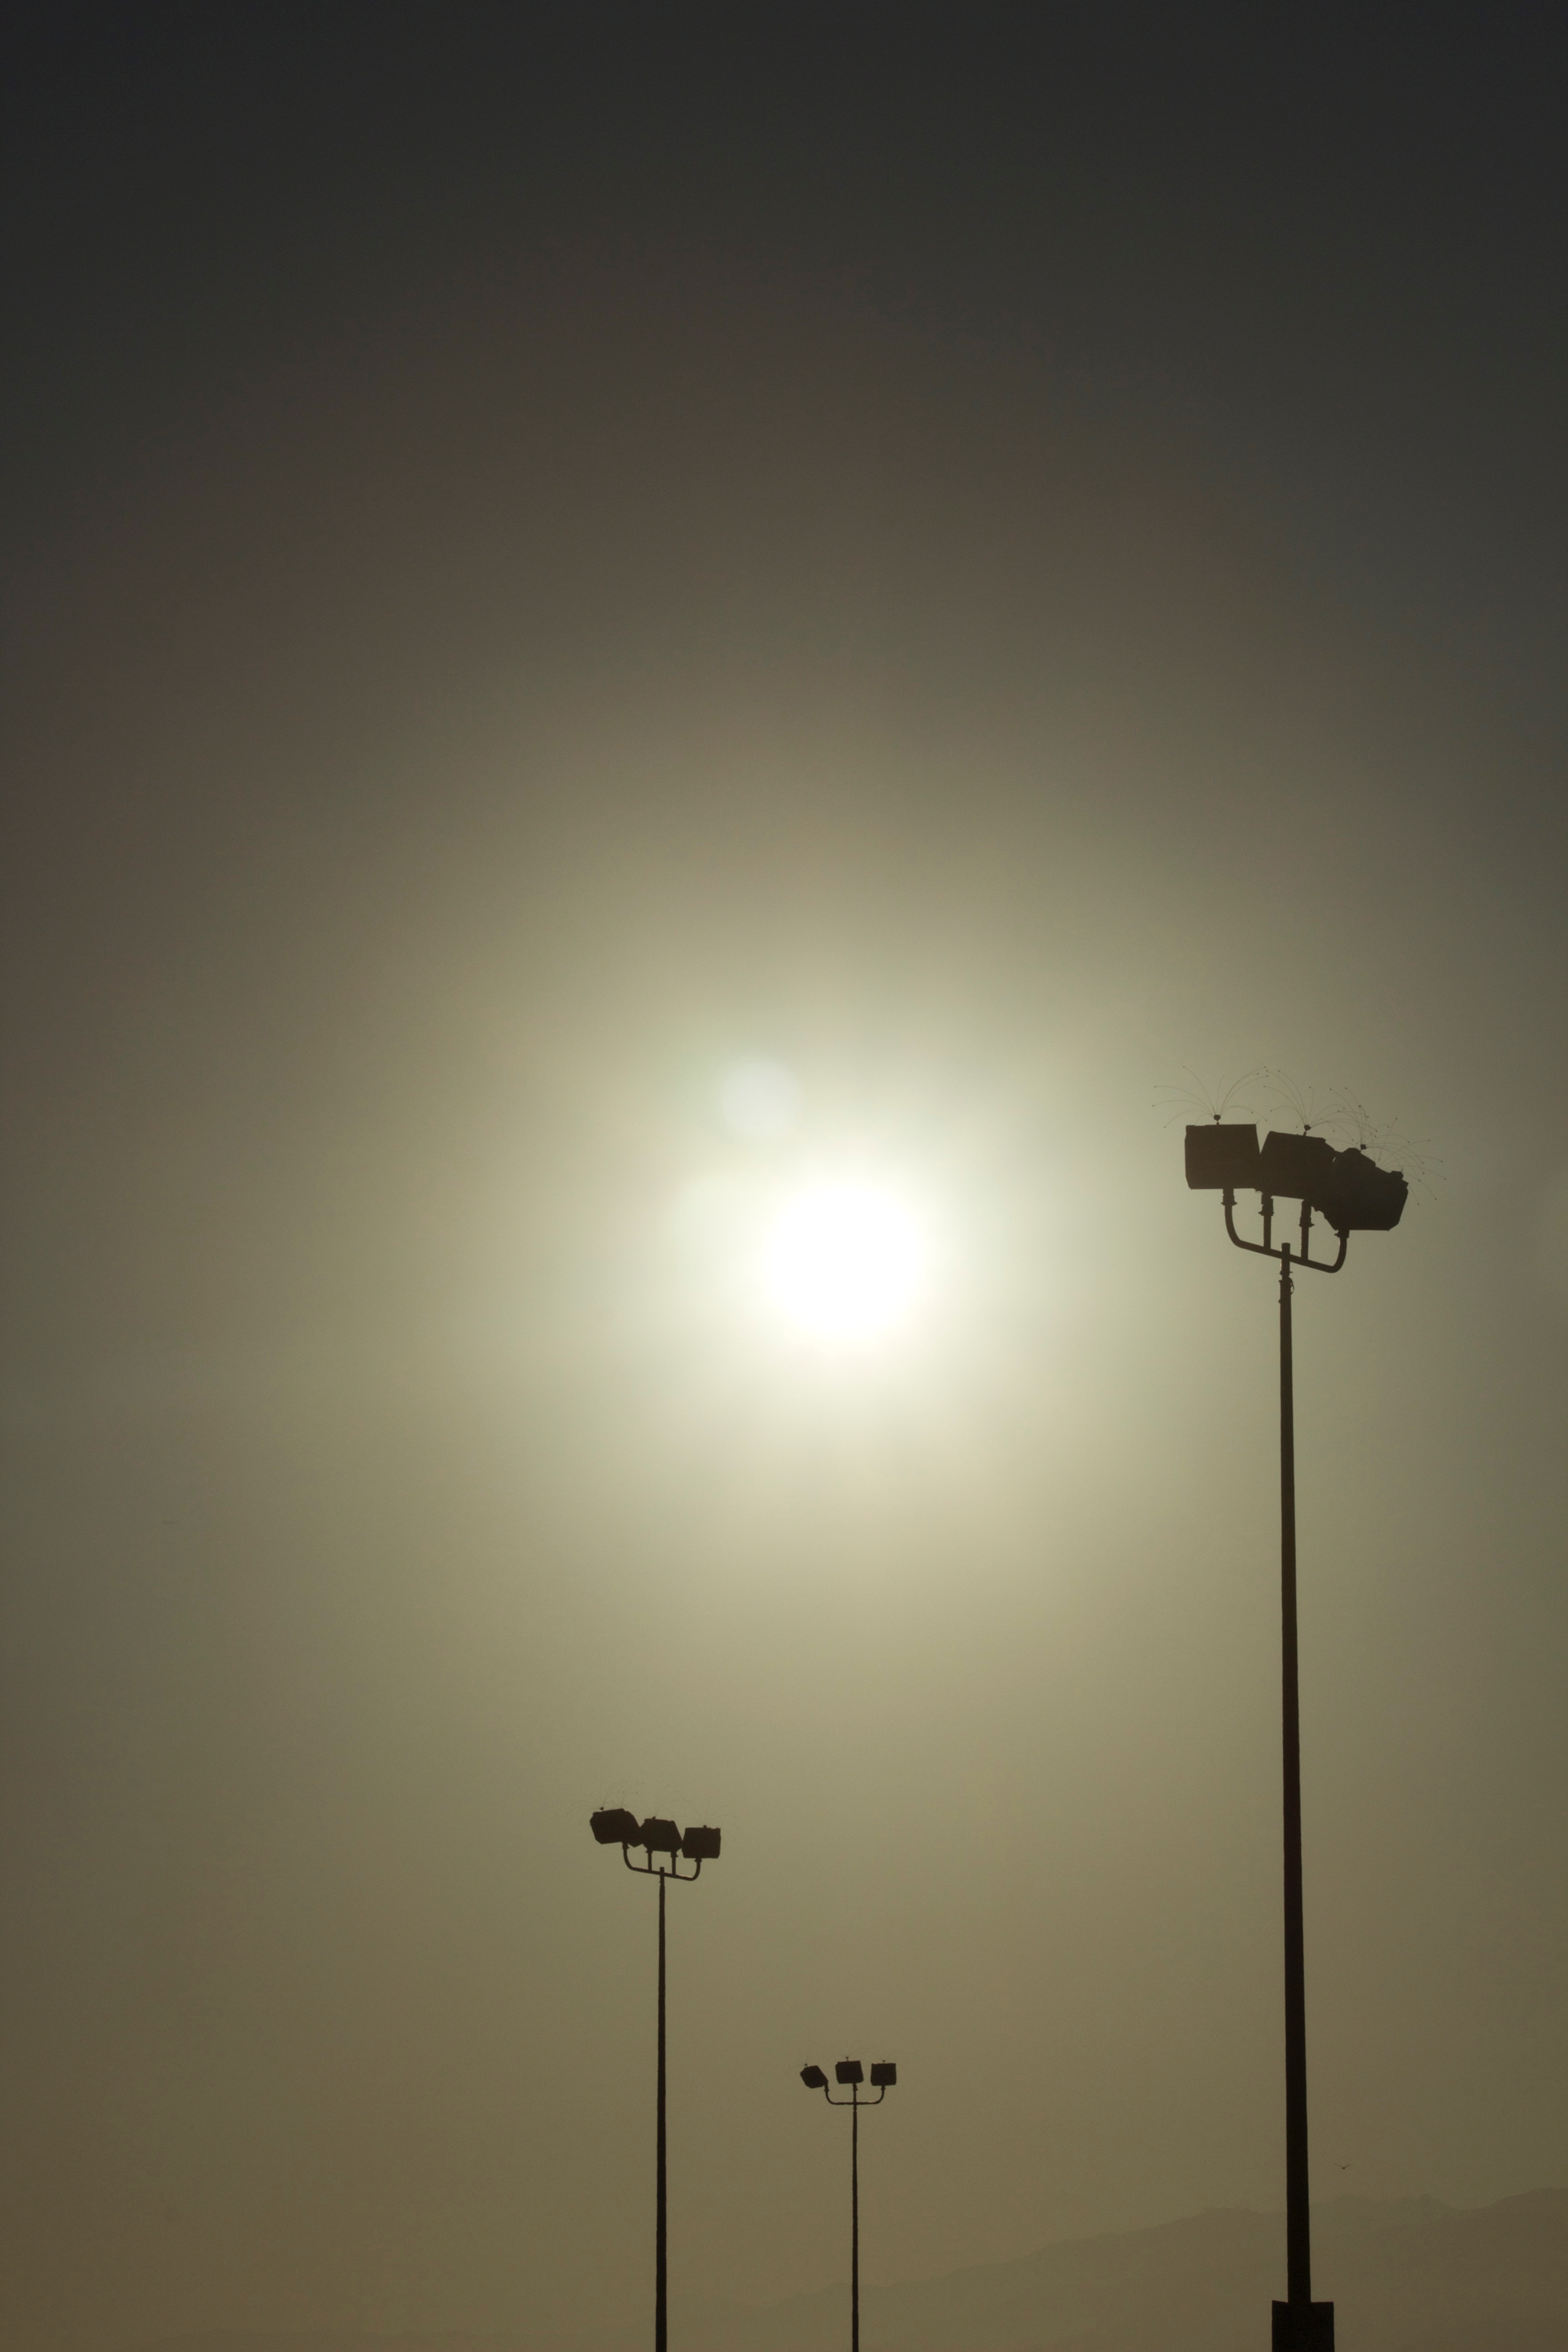
light, sky, sun, fog, sunrise, morning, dawn, atmosphere, dusk, evening, line, haze, darkness, street light, lighting, light fixture, shape, atmospheric phenomenon, atmosphere of earth